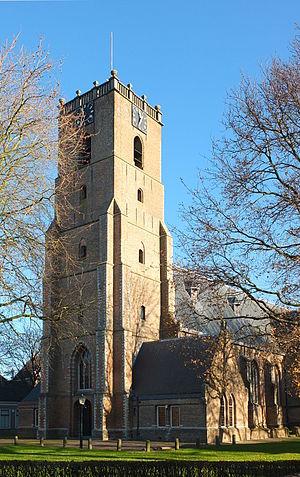
Middelharnis est un village et une ancienne commune néerlandaise, en province de Hollande-Méridionale, situé sur l'île de Goeree-Overflakkee.